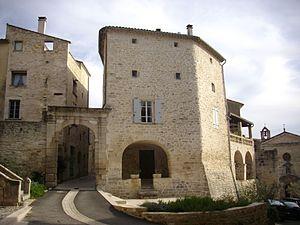
Porte-Basse de Barjac (Gard, France)